Sky position (RA, Dec in degrees): 153.565, 22.805
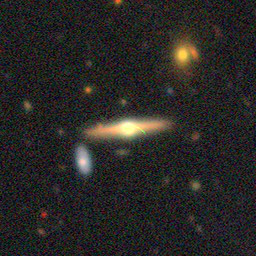
Galaxy morphology: Edge-on Galaxies with Bulge